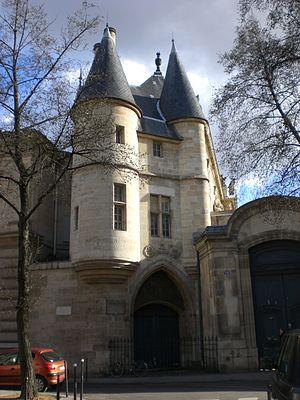
Paris, Hôtel de Clisson, XV siècle